History of the Georgia Institute of Technology

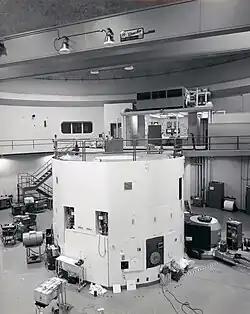
The $4.5-million Neely Research Reactor, which was built in 1963 in part due to James E. Boyd's influence

James E. Boyd, assistant director of research at the Engineering Experiment Station since 1954, was appointed director of the station from July 1, 1957, a post in which he served until 1961. While at Tech, Boyd wrote an influential article about the role of research centers at institutes of technology, which argued that research should be integrated with education; he correspondingly involved undergraduates in his research. Under Boyd's purview, the EES gained many electronics-related contracts, to the extent that an Electronics Division was created in 1959; it would focus on radar and communications. The establishment of research facilities was also championed by Boyd. In 1955, Van Leer had appointed Boyd to Georgia Tech's Nuclear Science Committee, which recommended the creation of a Radioisotopes Laboratory Facility and a large research reactor. The $4.5 million ($ million in ) Frank H. Neely Research Reactor would be completed in 1963 and would operate until 1996.